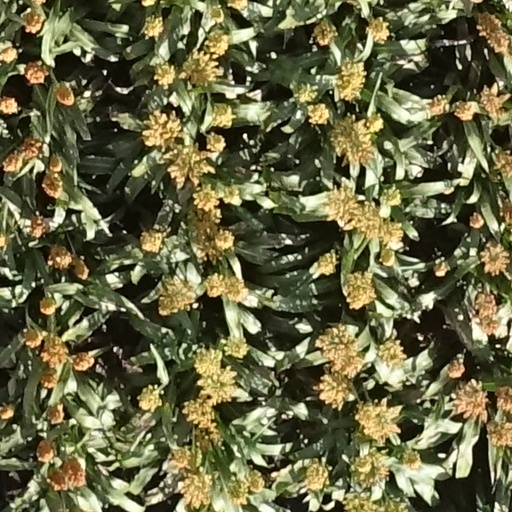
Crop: sorghum